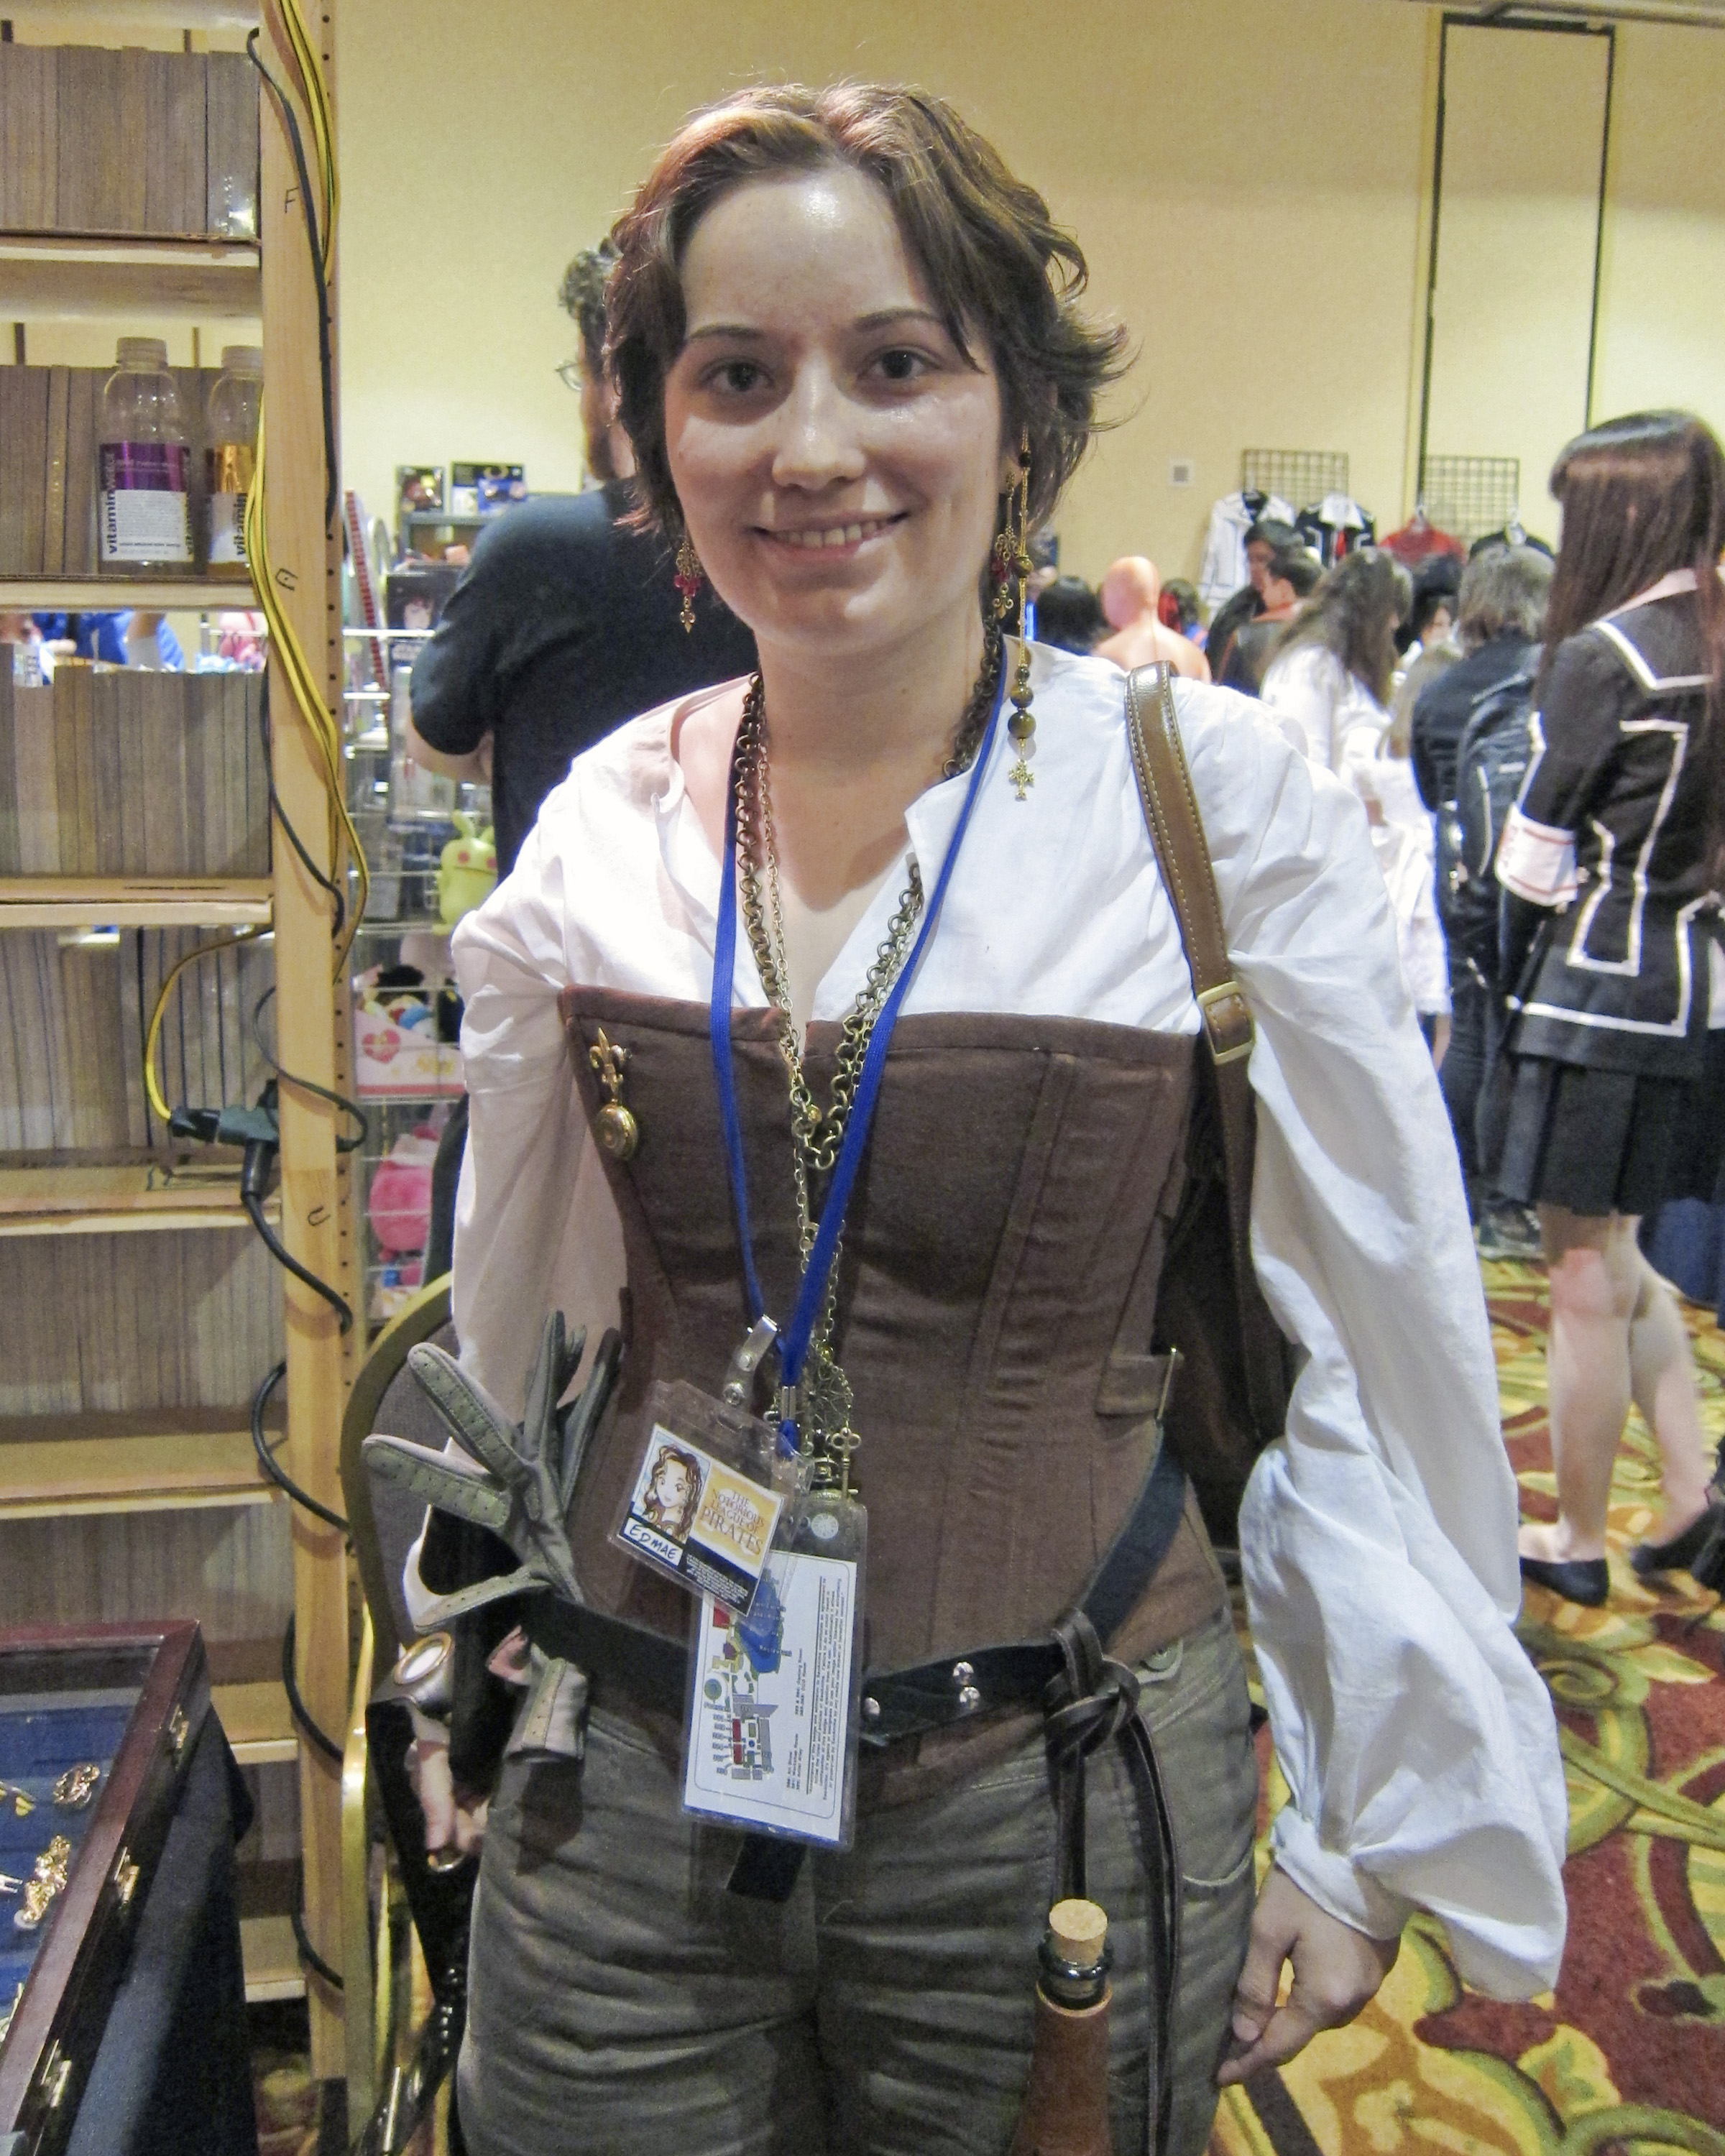
clothing, california, cosplay, costume, sacramento, sacanime